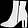
Label: Ankle boot